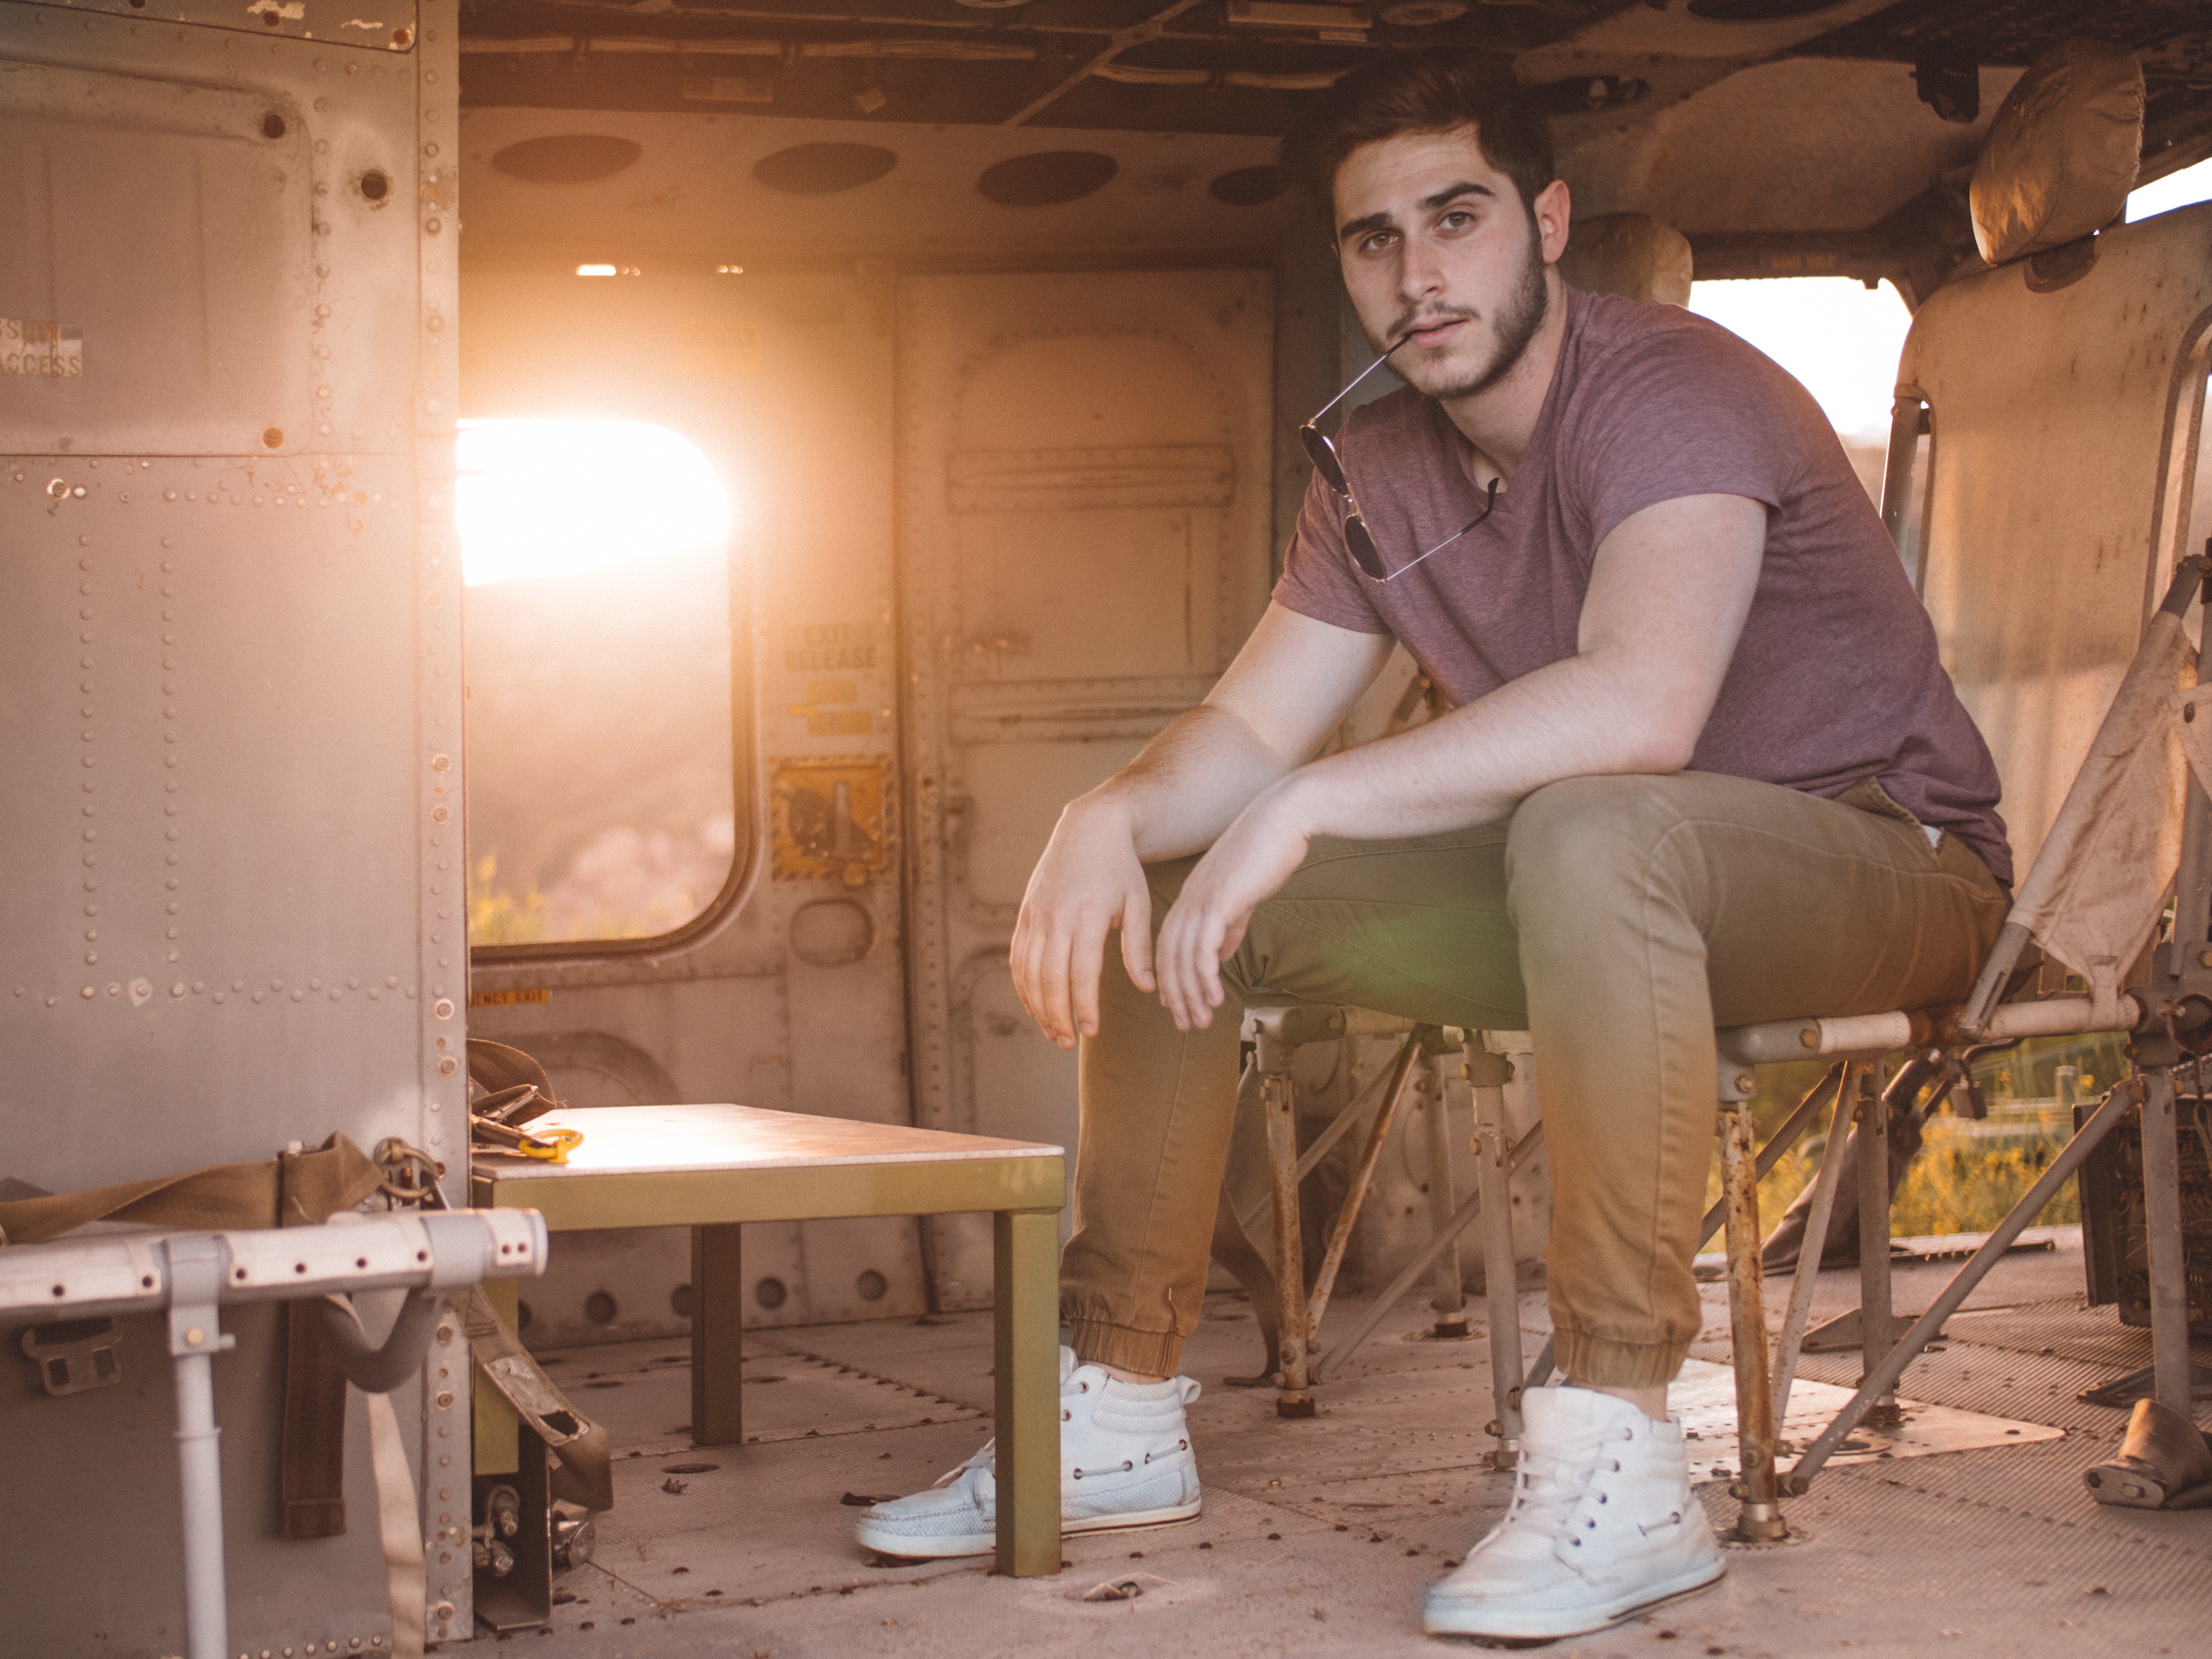
fashion, photograph